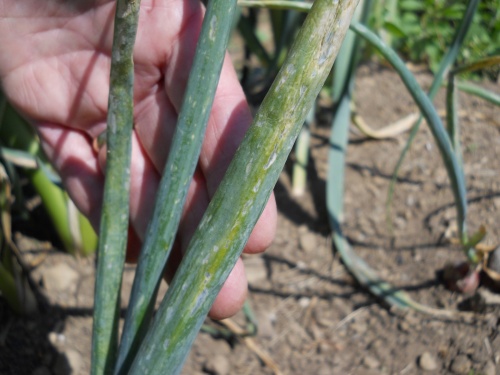
Plant: Garlic
Disease: garlic leaf blight